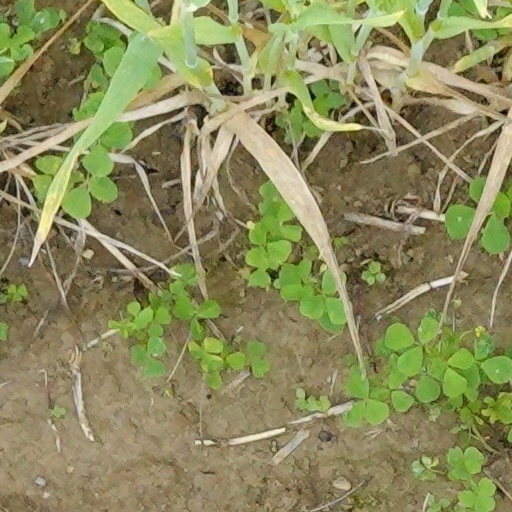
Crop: wheat